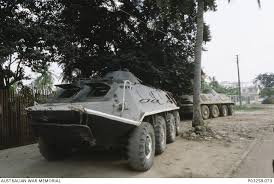
Label: BTR-60